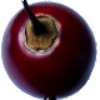
Label: tamarillo